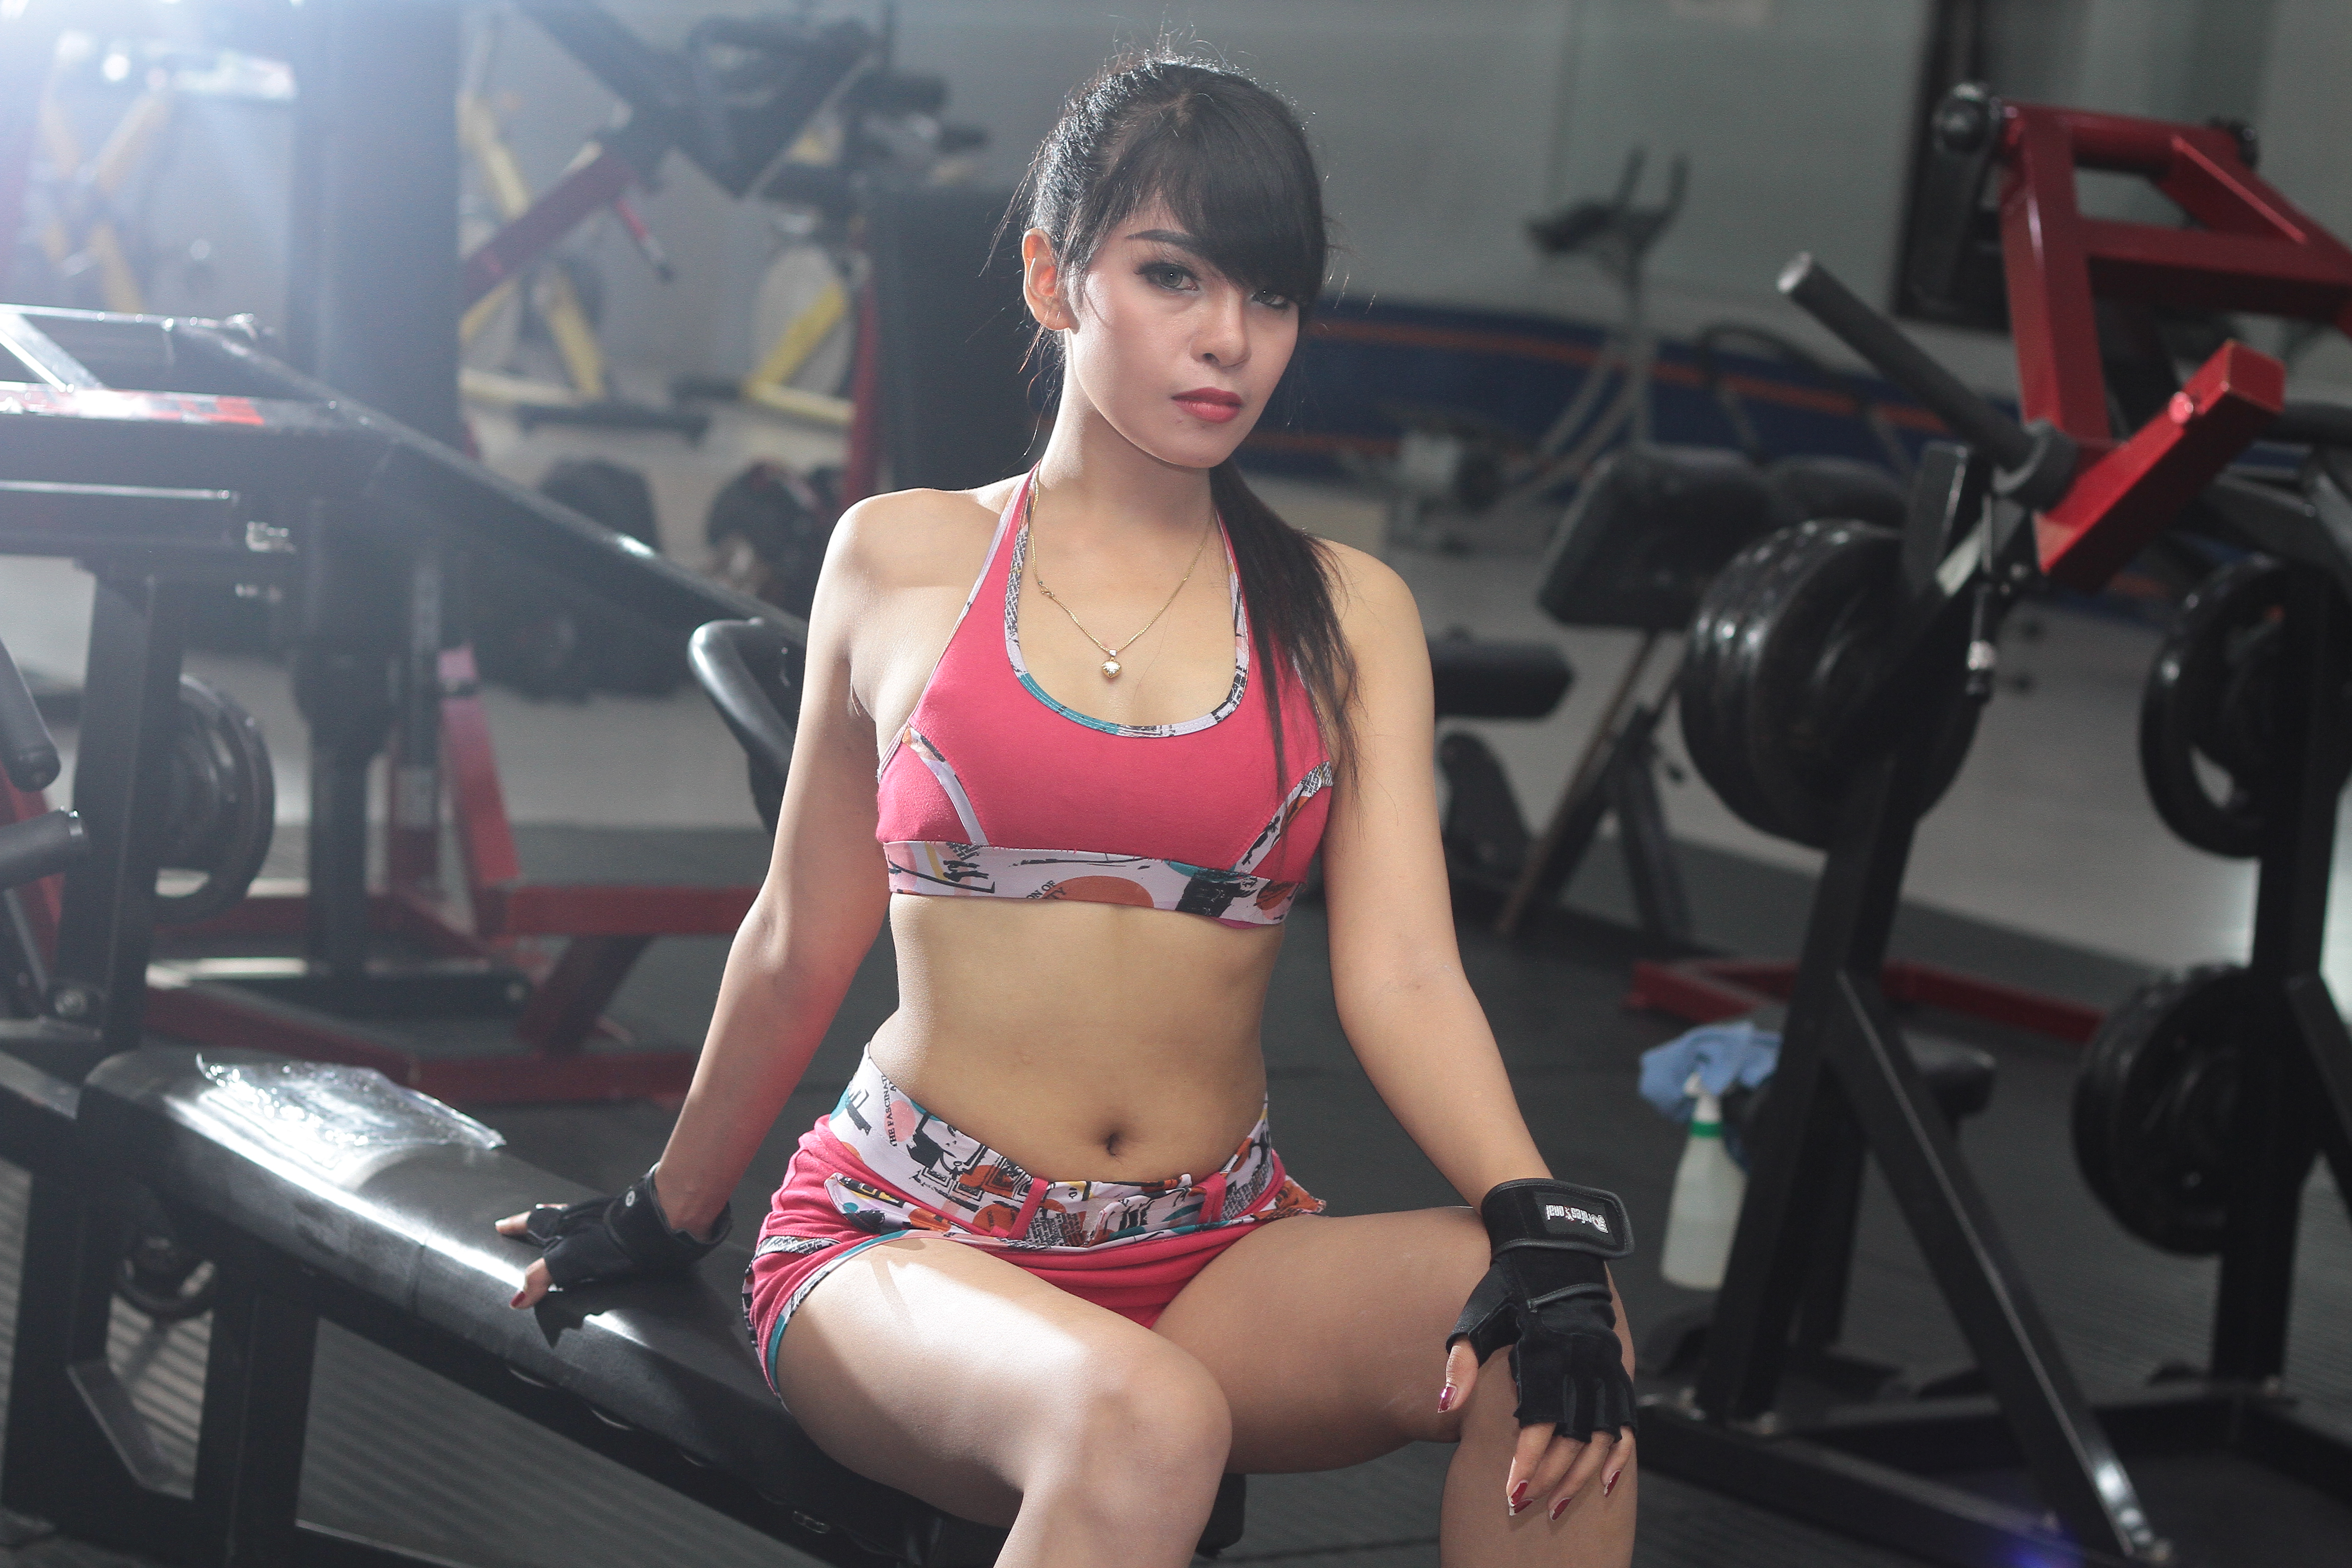
structure, girl, car, model, vehicle, room, arm, gym, muscle, thigh, beauty, abdomen, city car, auto show, weight training, automotive design, sport venue, undergarment, physical fitness, human leg, fitness professional